Gabon talapoin

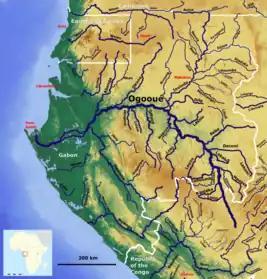
Map of River Ogooué and surrounding rivers of Gabon

Distribution of the Gabon talapoin is centered around the River Ogooué, native to the equatorial coastal ridges between Cabinda and the Nyong River, and further extends to some Congo River branches. It can be found in Cameroon, Equatorial Guinea, Republic of the Congo and the Cabinda province of Angola. Presence of Gabon talapoin have been documented along the Djérem River in the gallery forest, within the transition zone between the Central African forest block and the Guinea-Congolia/Sudania savannas. The distribution of the Gabon talapoin is thought to be even larger, but not all observations have been confirmed.